AC Aceca

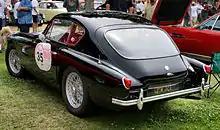
Bristol-engined AC Aceca (1957)

On 2 July 1957, a single AC Aceca was completed with a Triumph engine installed as original equipment by the factory. The car has chassis number TAE 618, the prepended "T" standing for "Triumph", and was a prototype of a lower-cost option than the Bristol-engine Acecas, as AC sought a replacement for its Light Six engine which had reached the end of its development.